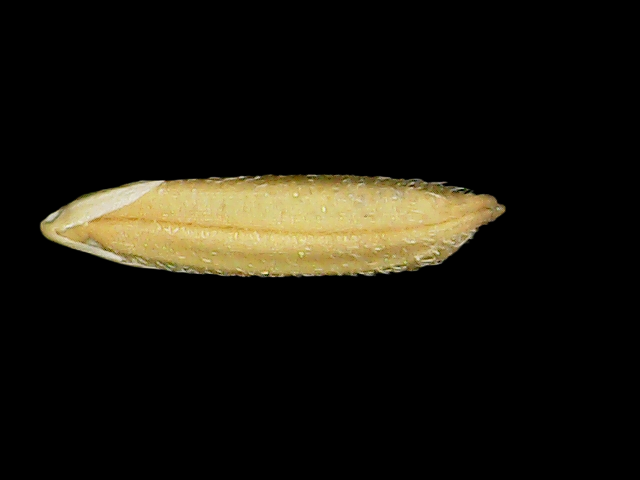
Rice variety: Binadhan23